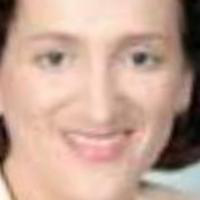
Age group: age 31-40